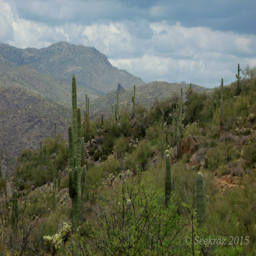
storm clouds over mountain range